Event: Nepal Earthquake
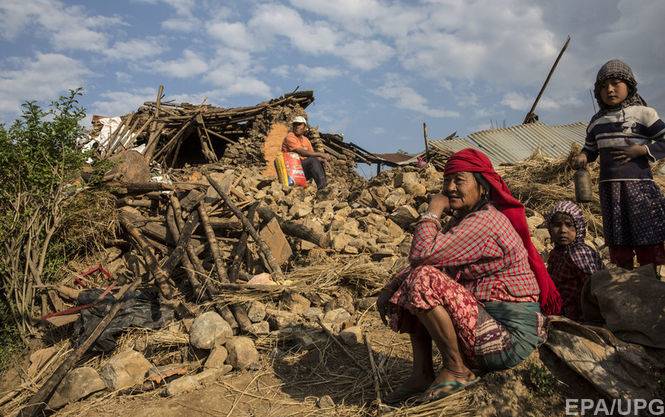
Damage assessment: damage